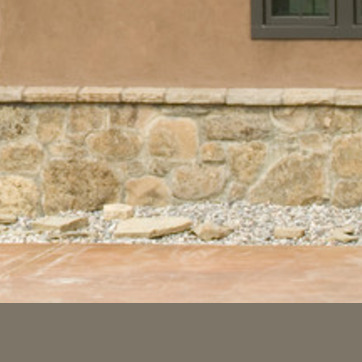
Material: stone